Kingdom of Mysore

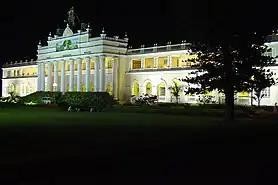

In 1876–77, however, towards the end of the period of direct British rule, Mysore was struck by a devastating famine with estimated mortality figures ranging between 700,000 and 1,100,000, or nearly a fifth of the population. Shortly thereafter, Maharaja Chamaraja X, educated in the British system, took over the rule of Mysore in 1881, following the success of a lobby set up by the Wodeyar dynasty that was in favour of rendition. Accordingly, a resident British officer was appointed at the Mysore court and a Dewan to handle the Maharaja's administration. From then onwards, until Indian independence in 1947, Mysore remained a Princely State within the British Indian Empire, with the Wodeyars continuing their rule.